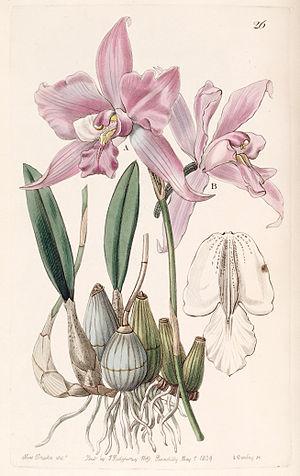
Laelia est un genre d'orchidées épiphytes ou lithophytes du Mexique, d'Amérique centrale et d'Amérique du Sud comptant peut-être une centaine d'espèces.